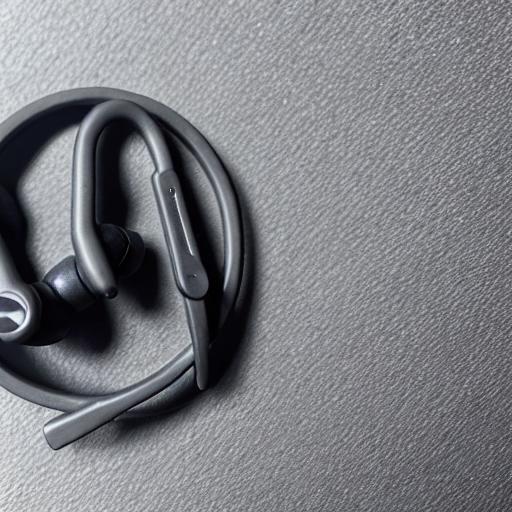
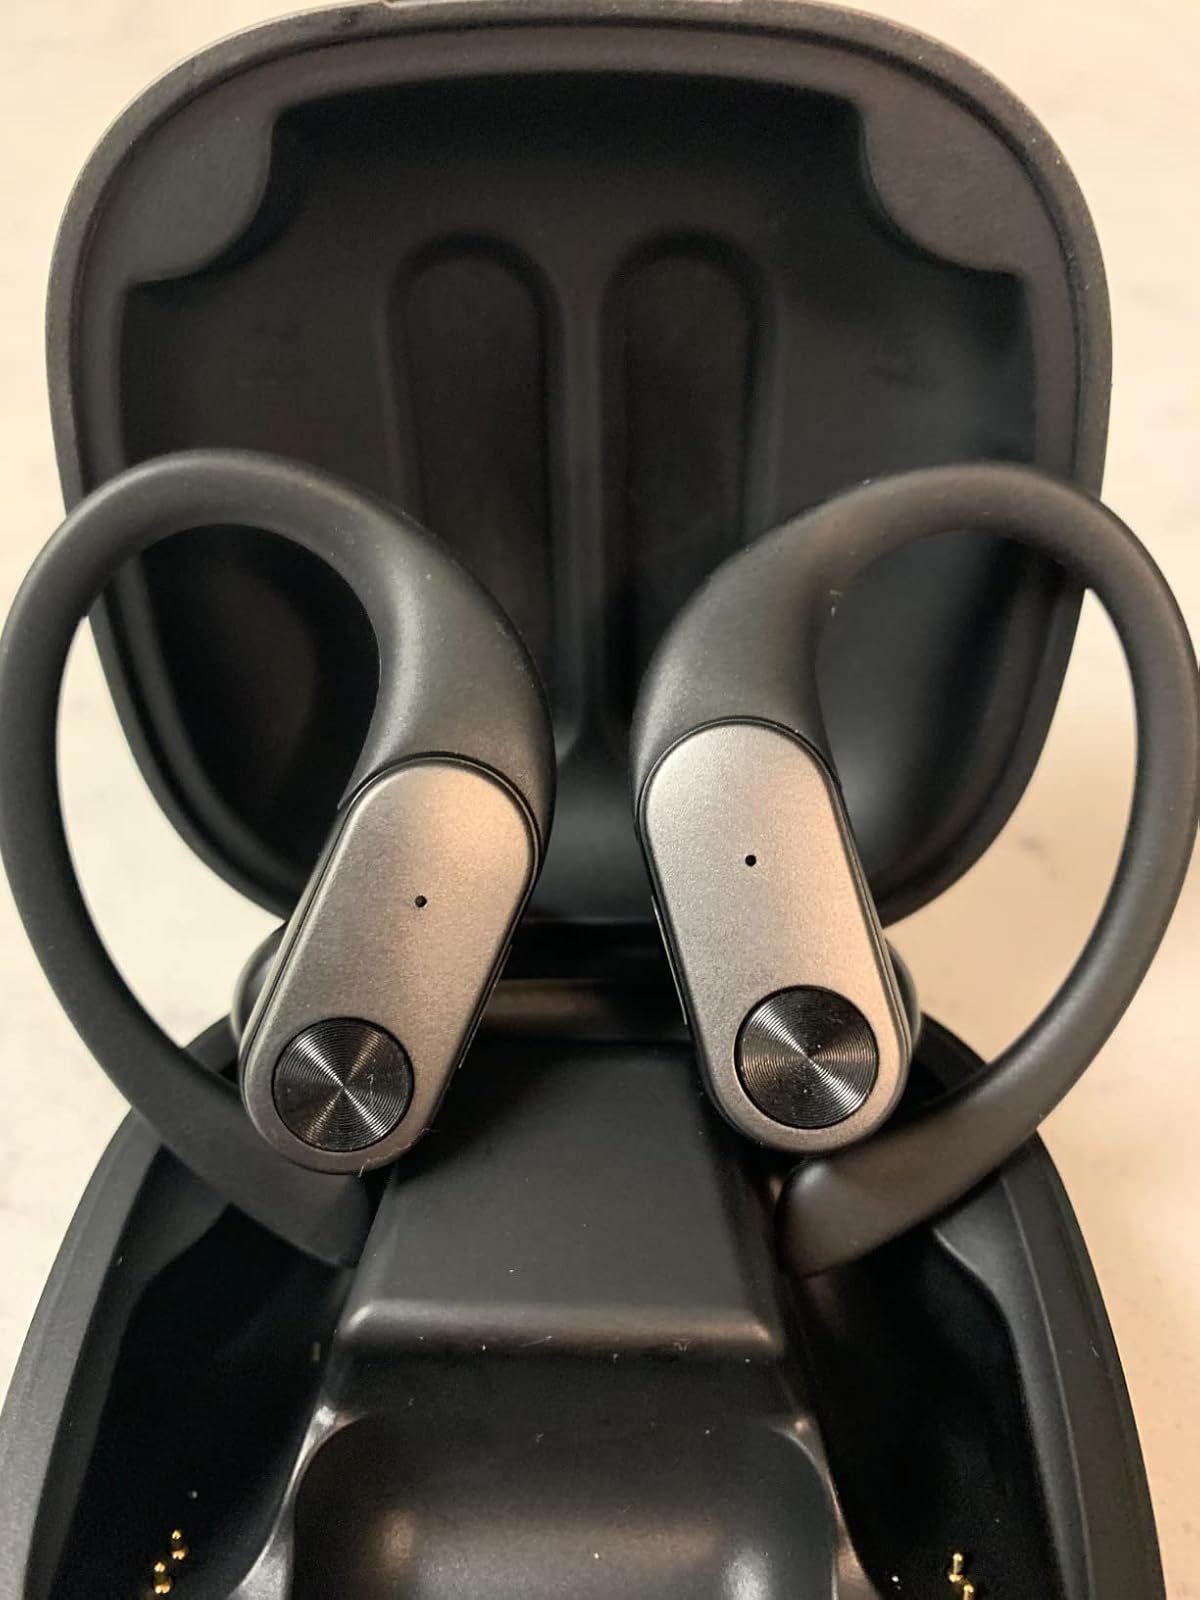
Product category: earbuds
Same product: no